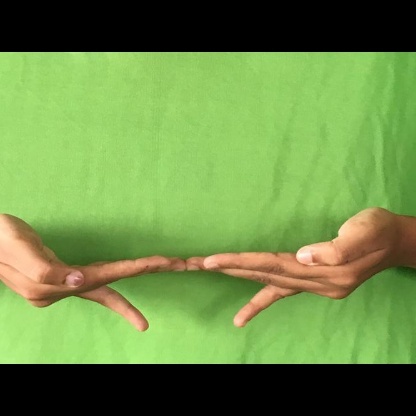
Mudra: Khatva